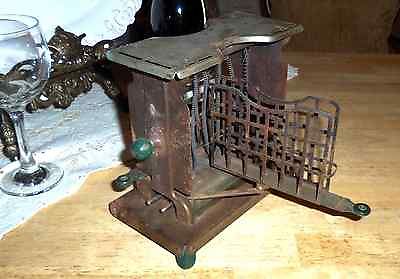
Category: toaster